Saint Felix School

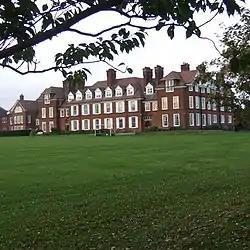

Saint Felix School is a 2–18 mixed, private, day and boarding school in Reydon, Southwold, Suffolk, England. The school was founded in 1897 as a school for girls but is now co-educational.